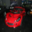
Label: automobile